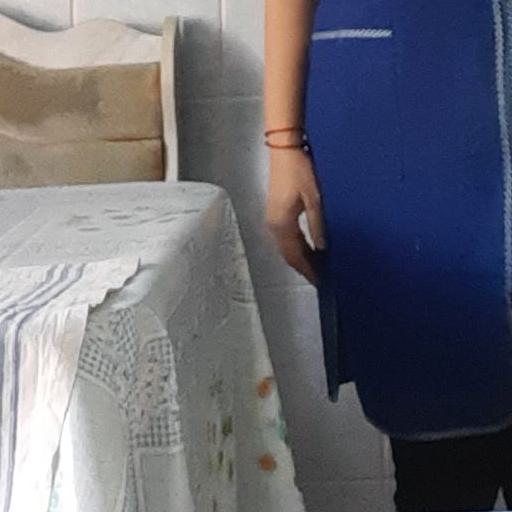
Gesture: no_gesture